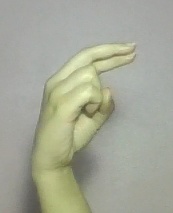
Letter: zay